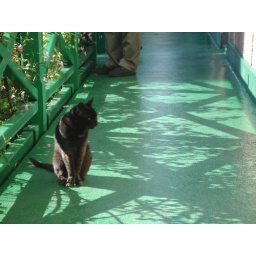
Resident cat at Claude Monet's house in Giverny.